List of marine aquarium fish species

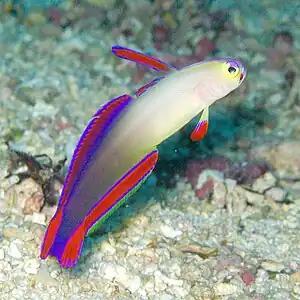
Purple firefish

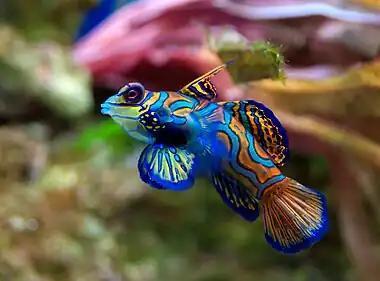
Mandarinfish ("Synchiropus splendidus")

Dragonets are often mis-categorized as gobies or blennies by fish sellers. They are bottom-dwelling fish that constantly hunt tiny invertebrates for food. Most starve to death in a marine aquarium unless you provide a refugium or place for the invertebrates to reproduce safely without any fish being able to reach them.